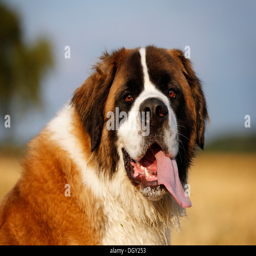
male dog in a stubble field , portrait